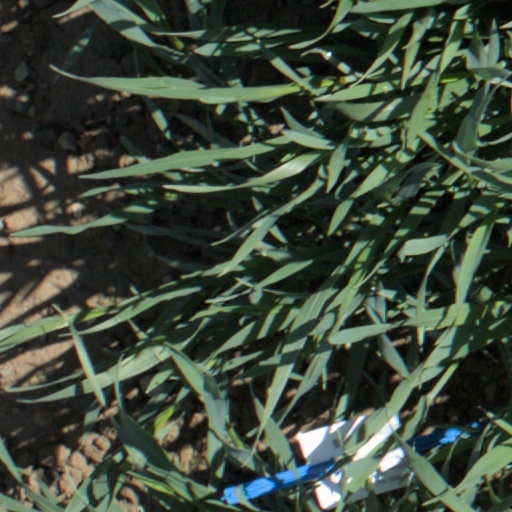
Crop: wheat